W.R.C. Hall

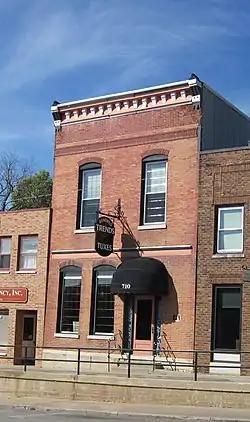

The W.R.C. Hall is a historic building located in Iowa Falls, Iowa, United States. Built in 1898, the building has segmented arched windows and a bracketed metal cornice, which are features of the Italianate style.